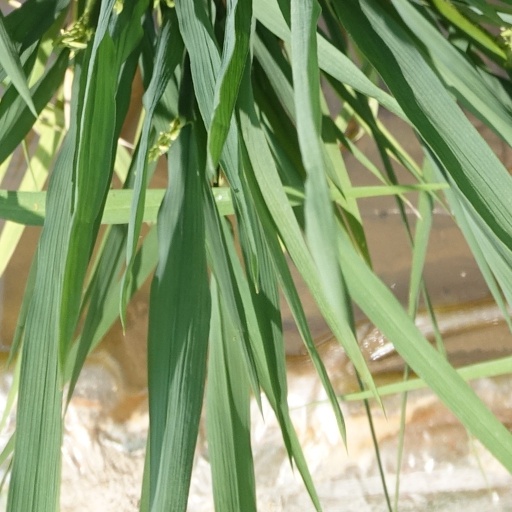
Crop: rice